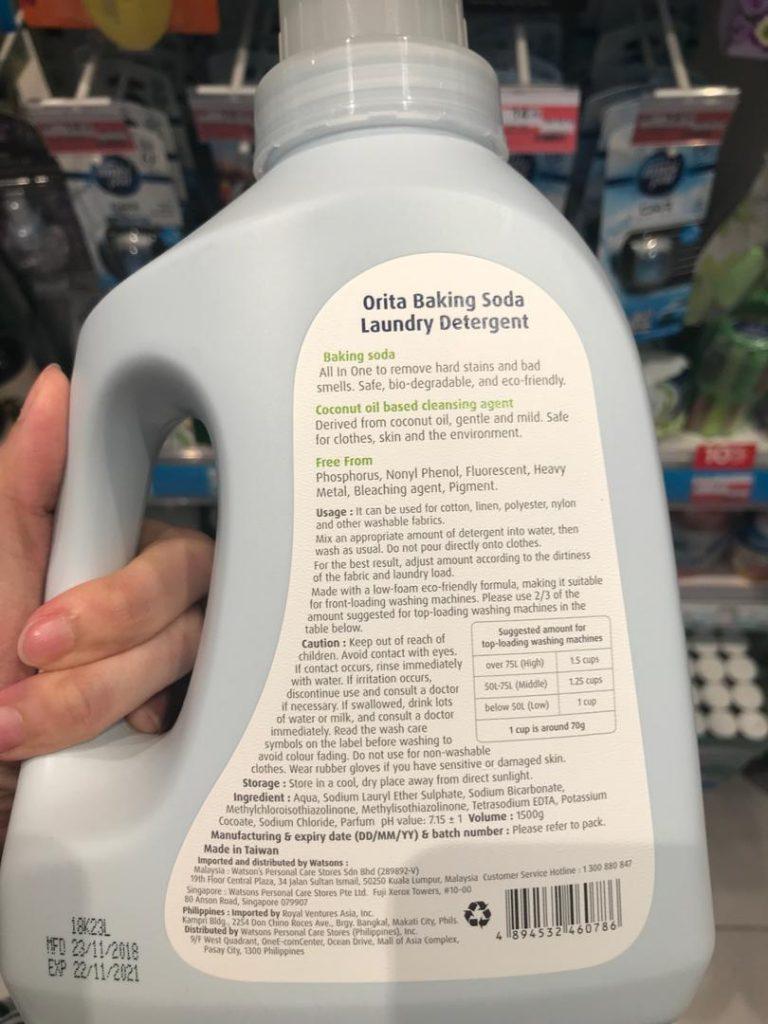
Waste category: plastic